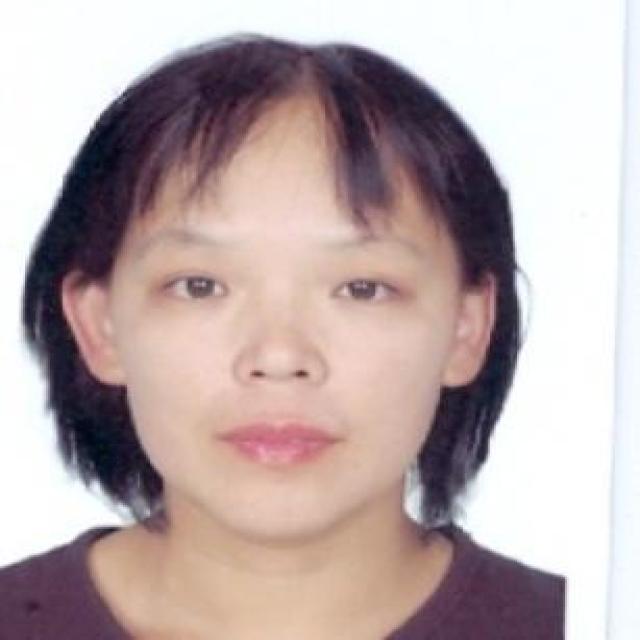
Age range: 21-44